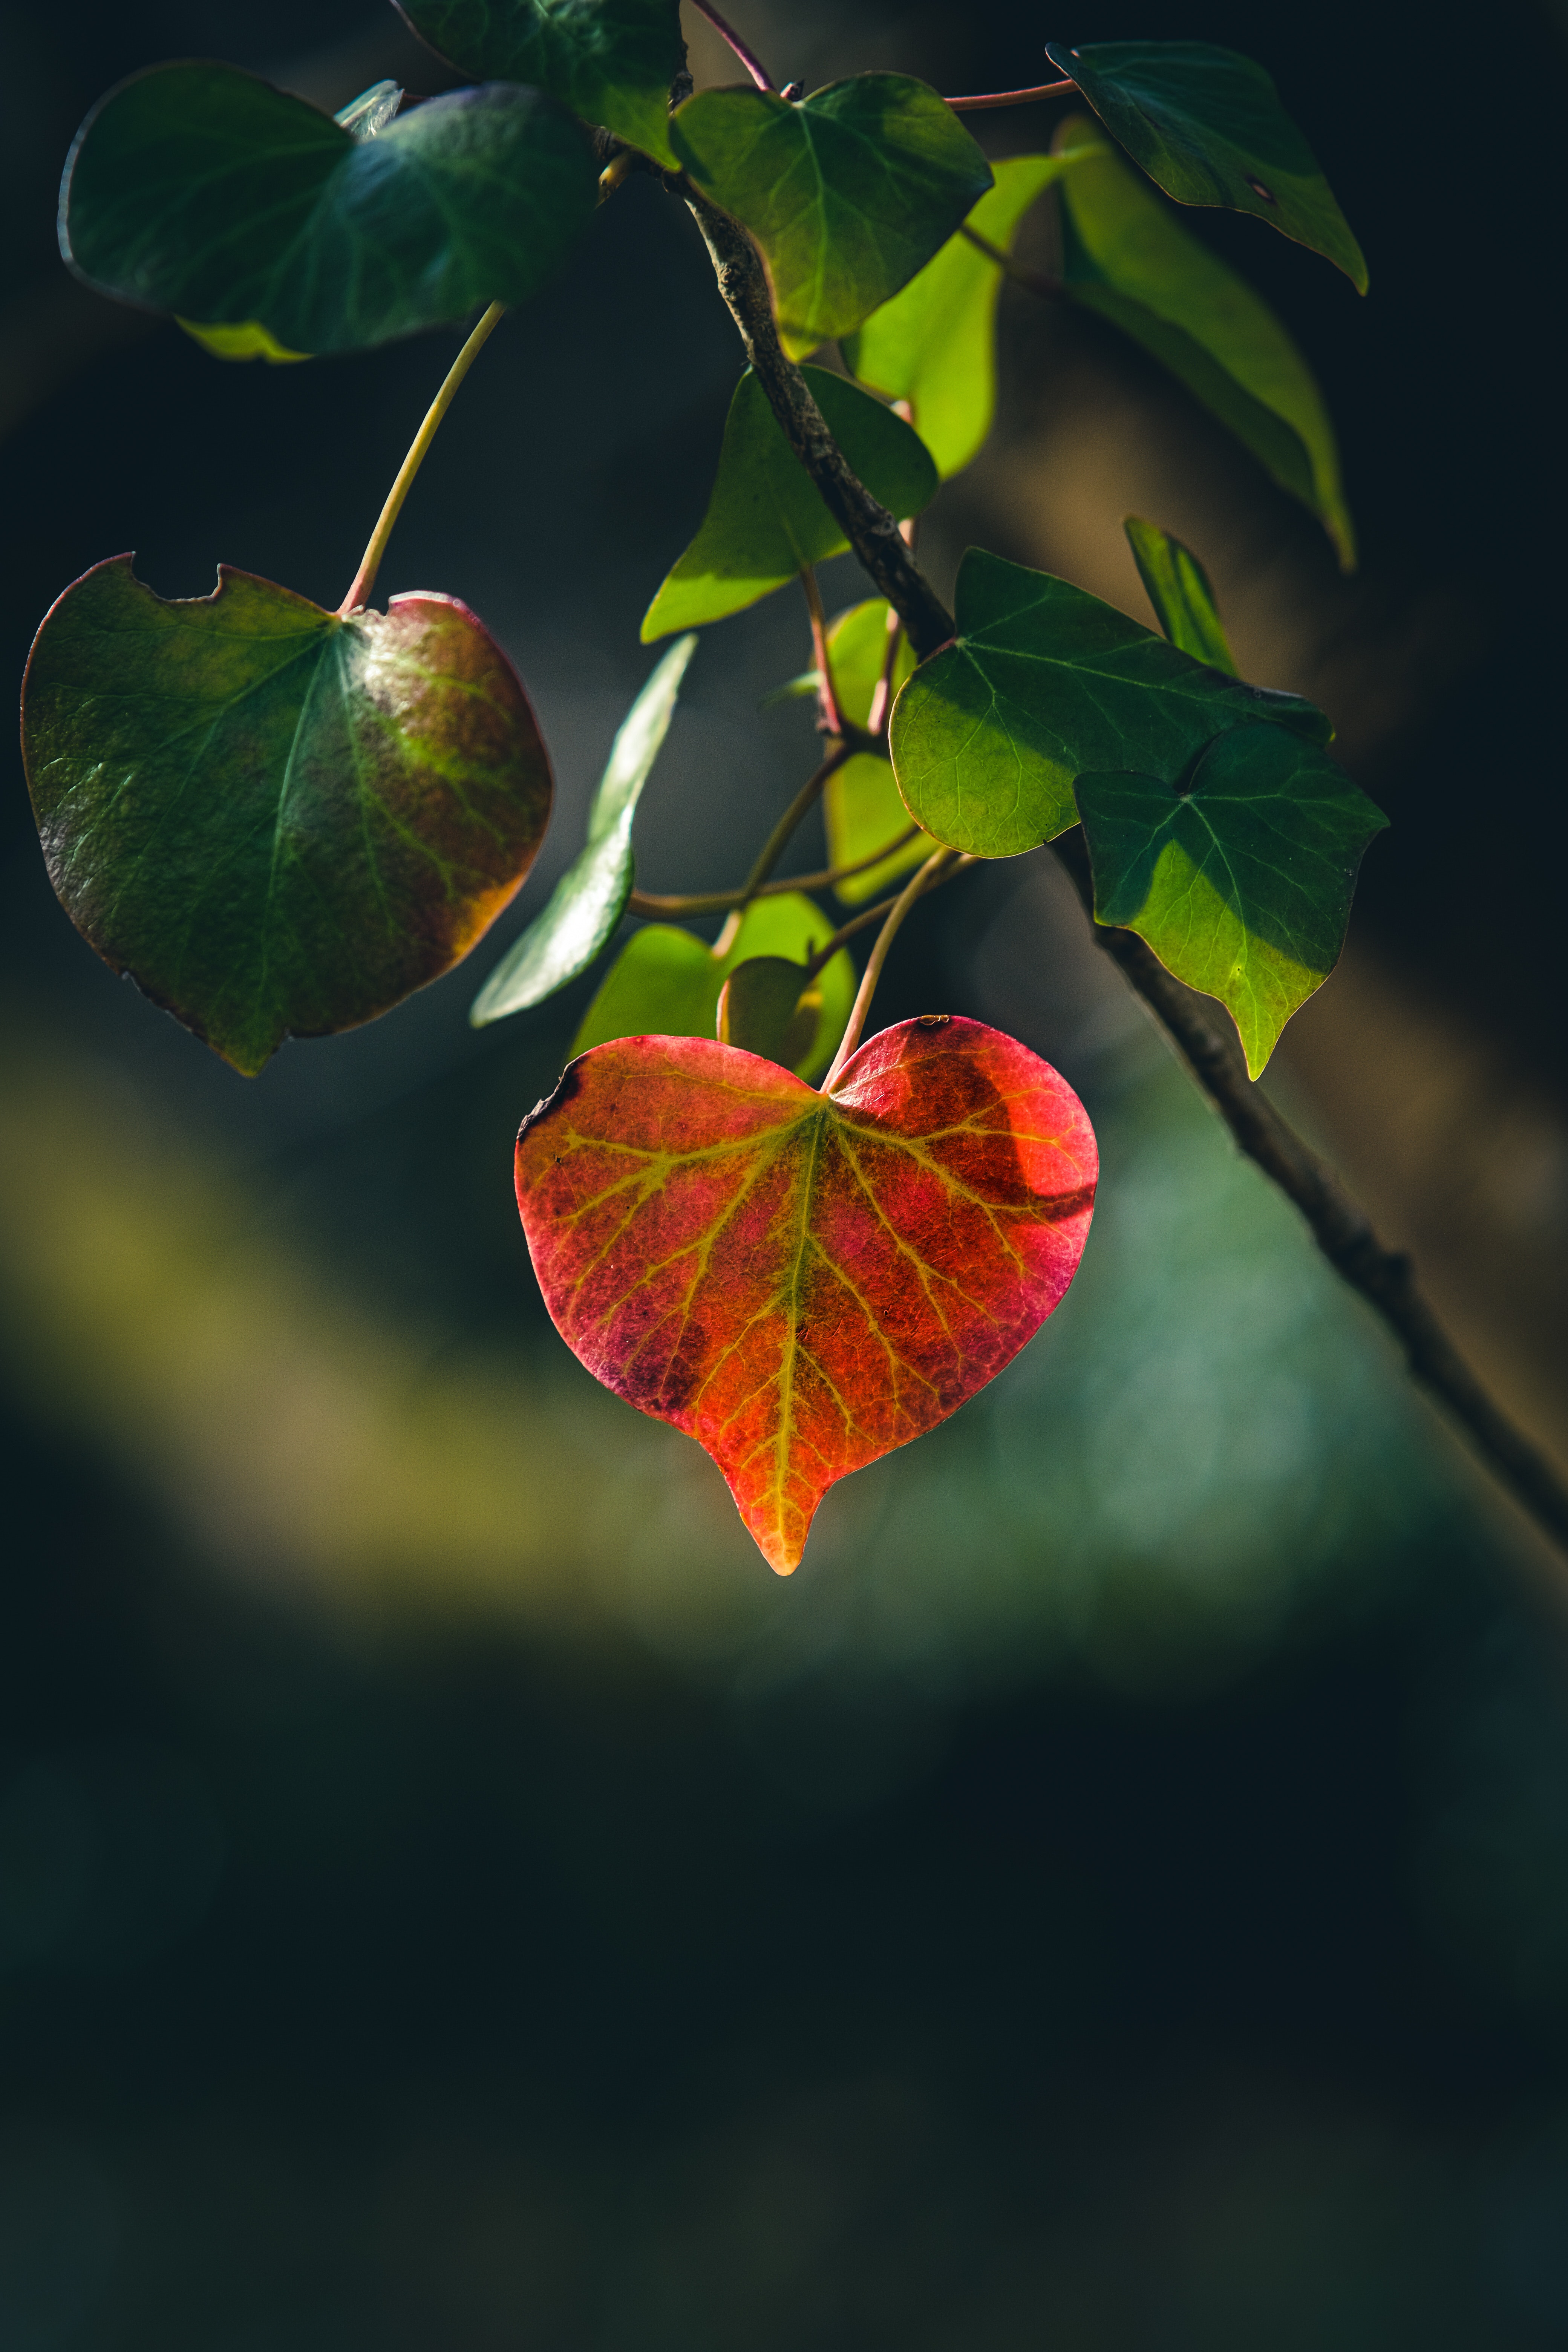
natural, plant, liquid, leaf, twig, tree, fluid, wood, natural landscape, terrestrial plant, Tints and shades, flowering plant, deciduous, petal, macro photography, still life photography, trunk, plant stem, plant pathology, autumn, forest, water, coquelicot